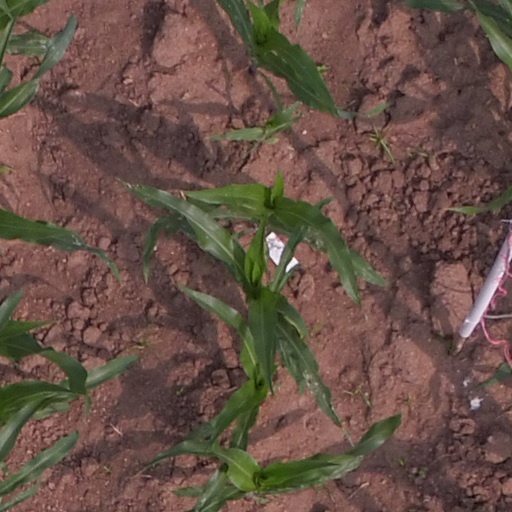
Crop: maize; corn